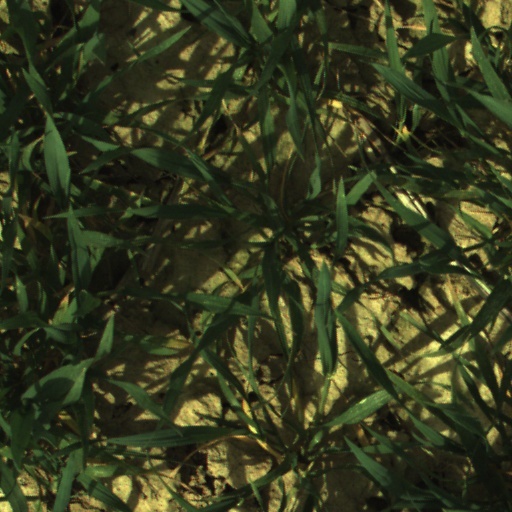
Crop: wheat